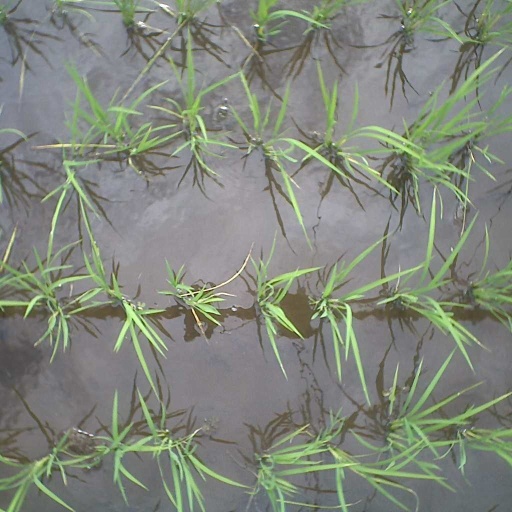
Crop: rice